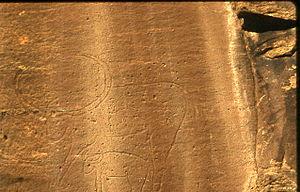
Gravures préhistoriques de la région d'El Bayadh, Algérie
Les gravures rupestres de la région d'El-Bayadh sont des gravures préhistoriques d'âge néolithique du Sud-oranais. Au long de l'Atlas saharien elles font suite à celles, à l'ouest, des régions de Figuig puis d'Ain Sefra et précèdent celles, à l'est, des régions d'Aflou et de Tiaret. Des gravures comparables ont été décrites, plus à l'est encore autour de Djelfa et dans le constantinois.